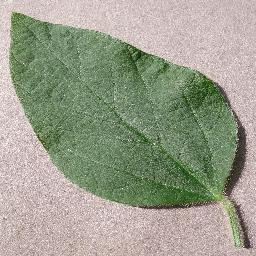
Label: Soybean___healthy